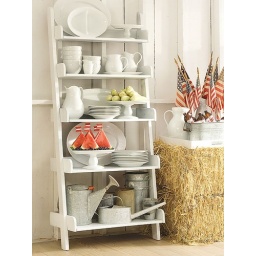
I have this exact shelf in brown - need to paint it white like this one